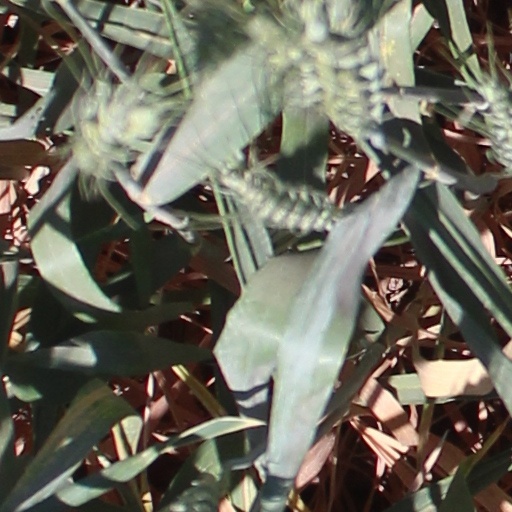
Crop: wheat